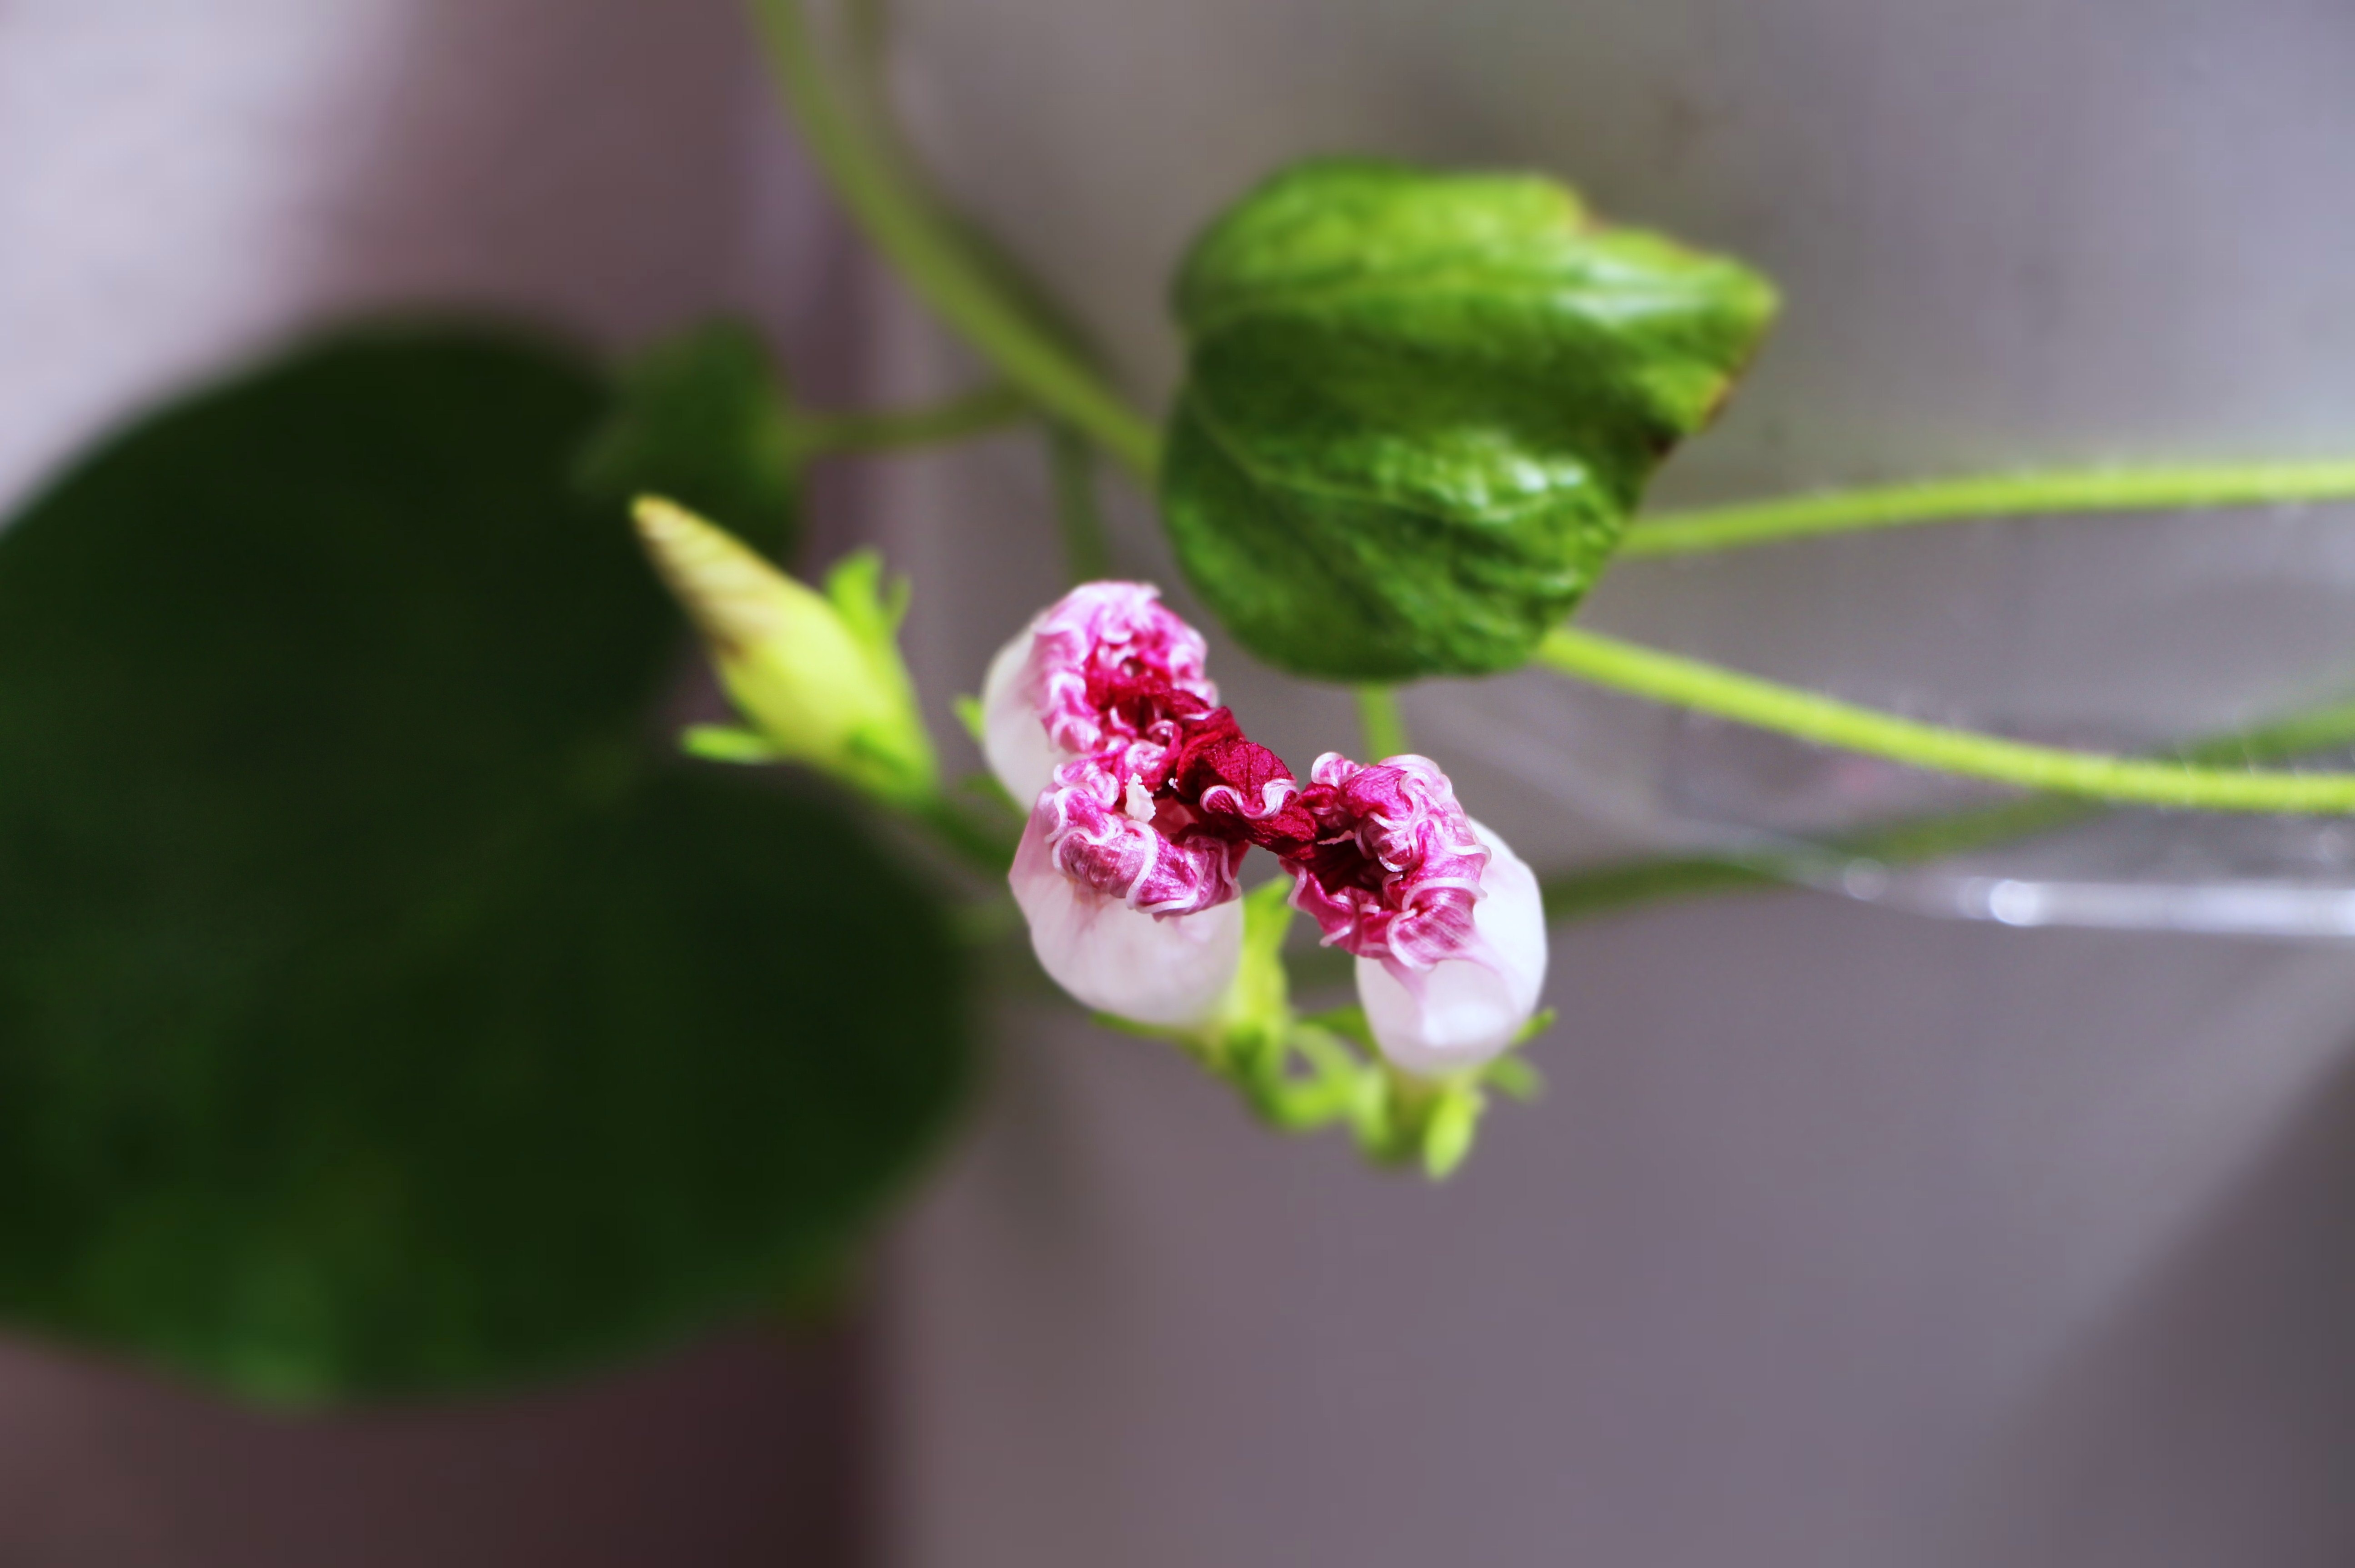
nature, branch, blossom, plant, photography, fruit, berry, leaf, flower, petal, food, green, produce, botany, garden, flora, close up, shrub, creeper, bud, macro photography, flowering plant, plant stem, land plant